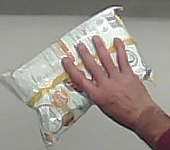
Product: lays_classic